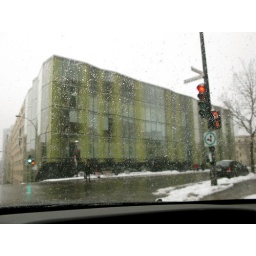
cool glass building in Montreal